Gunther

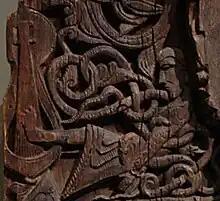
Gunnar in snakepit at Hylestad stave church, c. 1200. The instrument played is glossed "harp" today, but in Old Norse "hǫrpu" could apply to the Germanic lyre as well, which is depicted in this relief.

Gunnar's death in the snake pit is well attested in pictorial depictions. Not all images of a man in a snake pit can be identified as Gunnar: the image appears to predate the story of Gunnar's death. Although only images that also depict a harp can be securely identified as depicting Gunnar, Aðalheiður Guðmundsdóttir argues that the presence of a harp appears to have originally been a variant of the story of Gunnar's death, and that images that do not depict a harp can therefore also depict Gunnar.